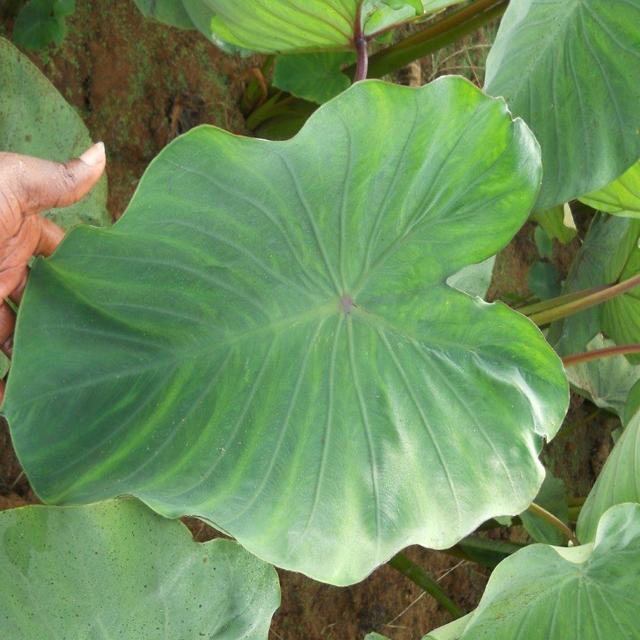
Label: Healthy